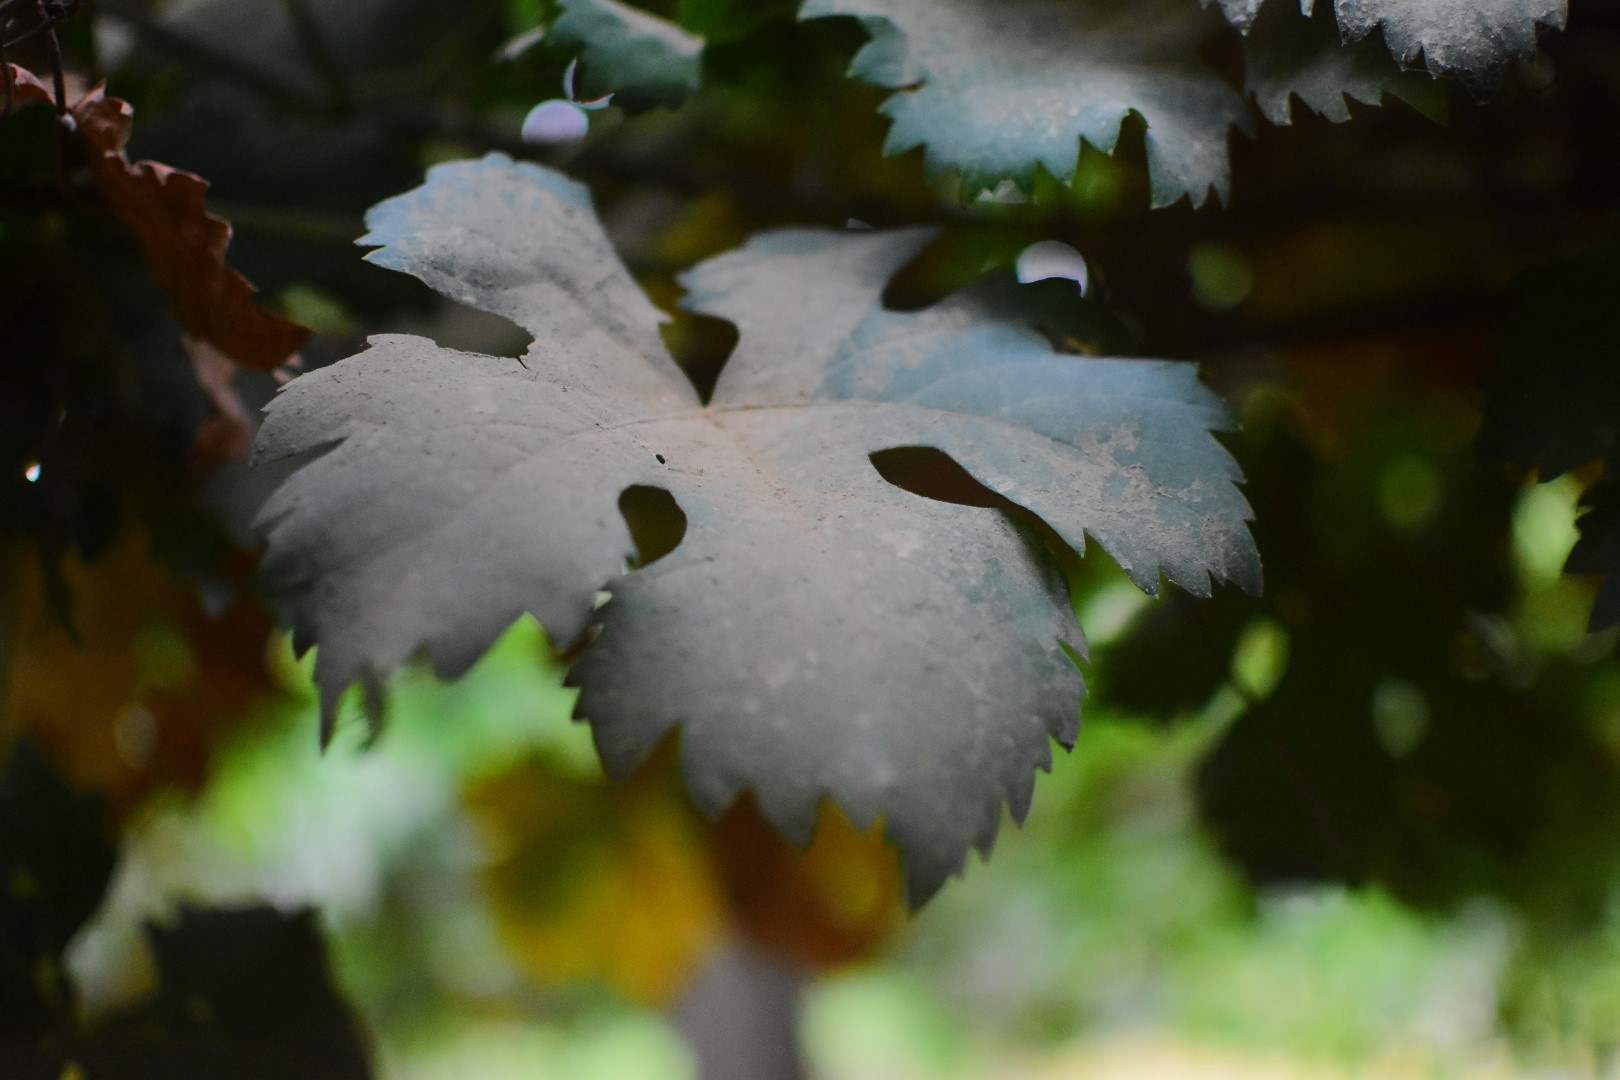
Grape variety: Aswud Balad